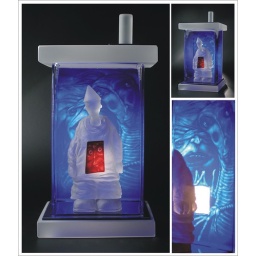
glass sculpted, engraved, sand blasted, polished; 5,1/ 5,1/h9,8 in